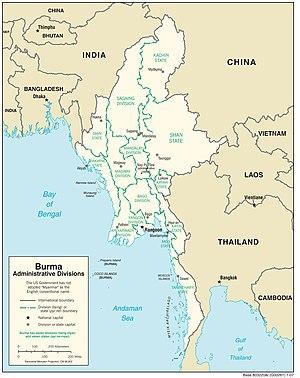
La vallée de Kabaw est une vallée de hauts plateaux dans la partie de la chaîne de l'Arakan se situant dans la région de Sagaing au nord-ouest de la Birmanie.